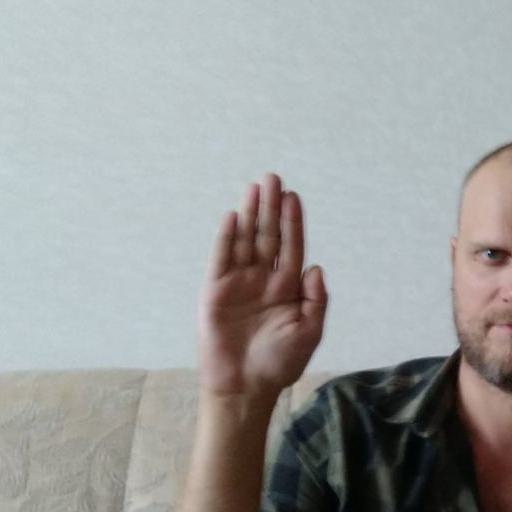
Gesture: stop